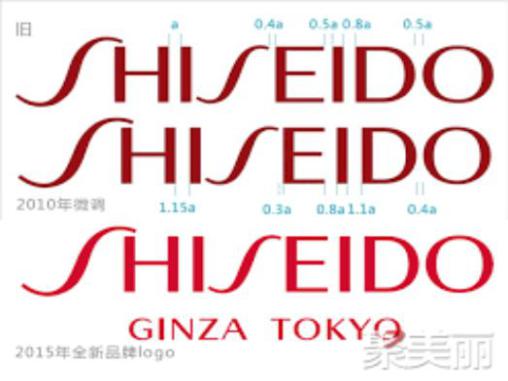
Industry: Necessities